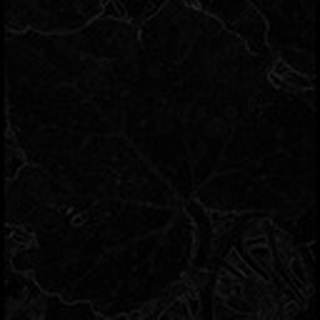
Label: cotton_powdery_mildew